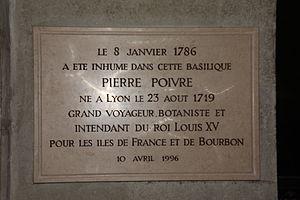
Plaque située dans la Basilique Saint-Martin d'Ainay à Lyon. Il est écrit
Pierre Poivre, né le 23 août 1719 à Lyon et mort le 6 janvier 1786 à Saint-Romain-au-Mont-d'Or, est un horticulteur, botaniste, agronome, missionnaire et administrateur colonial français.